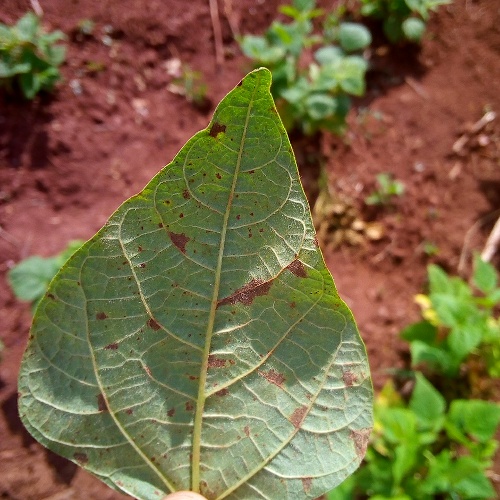
Leaf condition: angular_leaf_spot